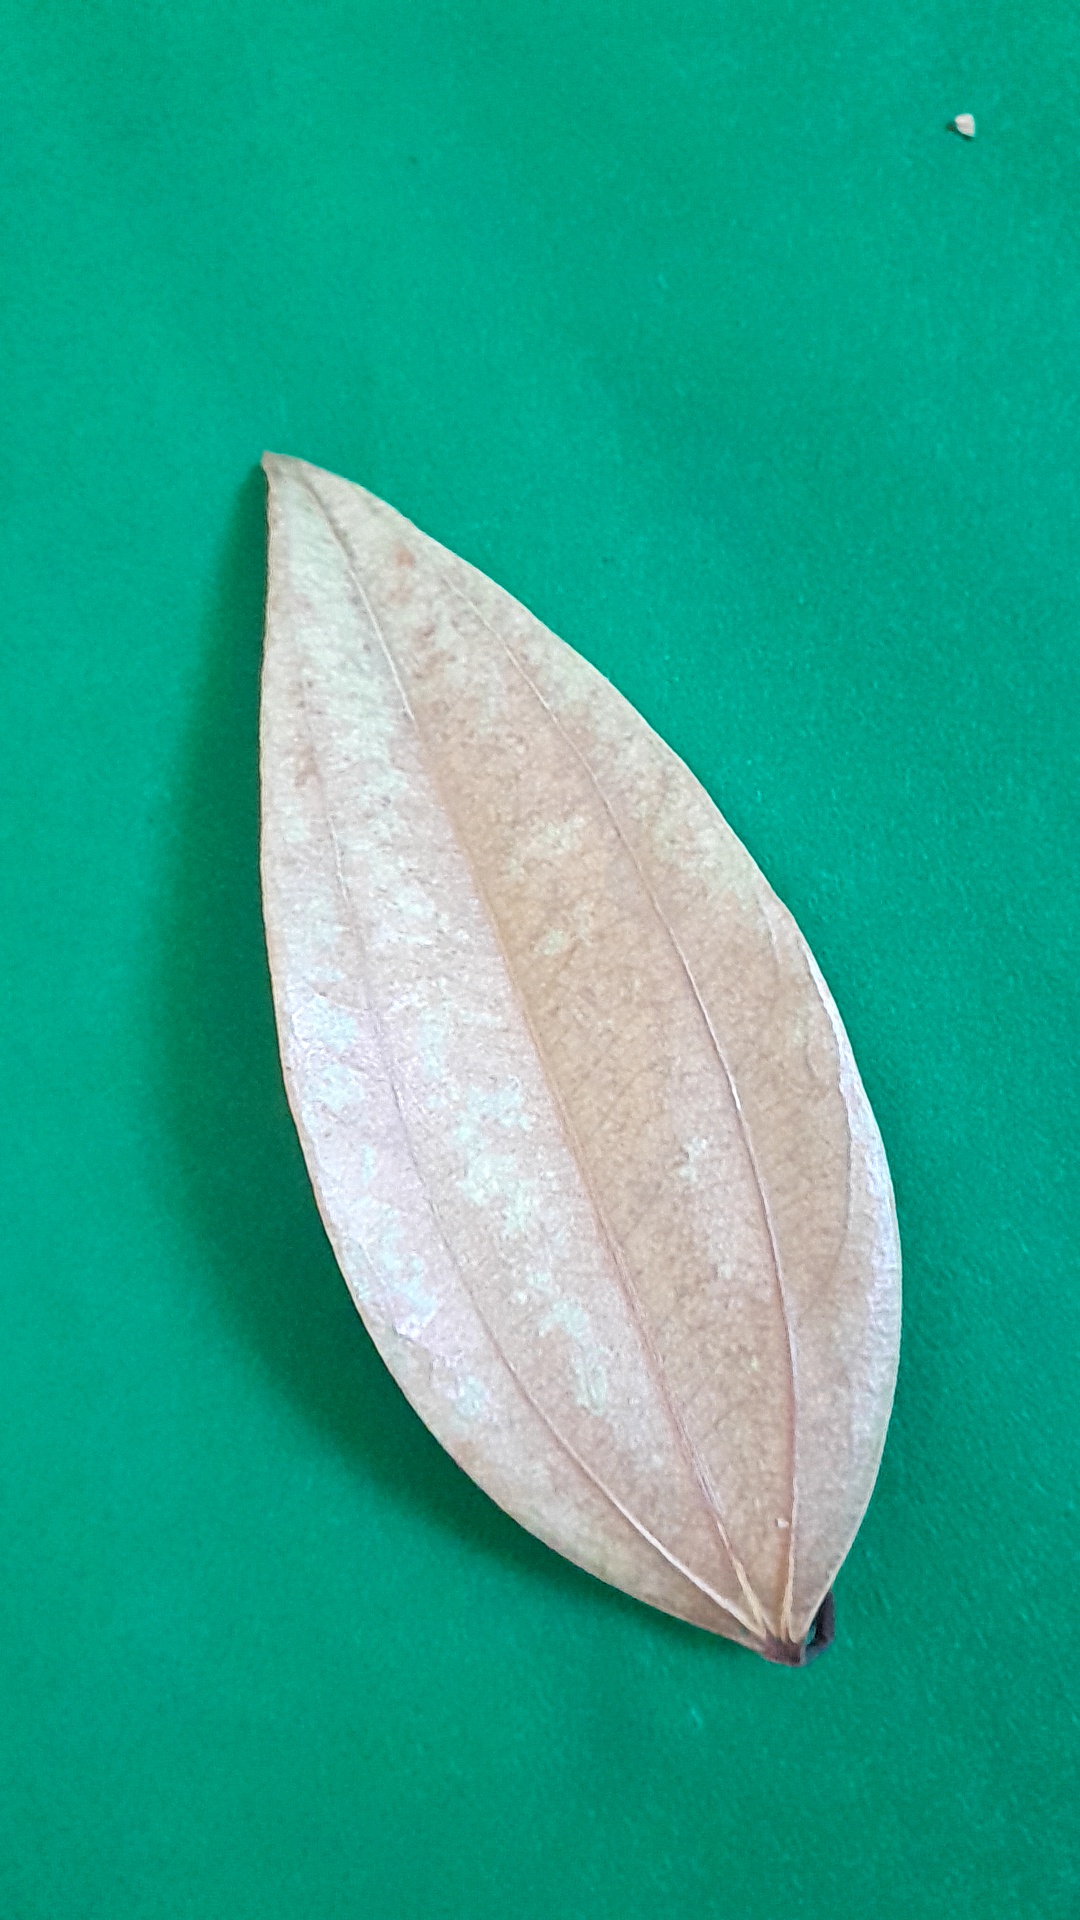
Label: Dry Leaf